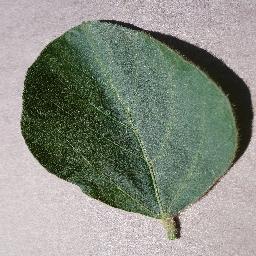
Label: Soybean___healthy